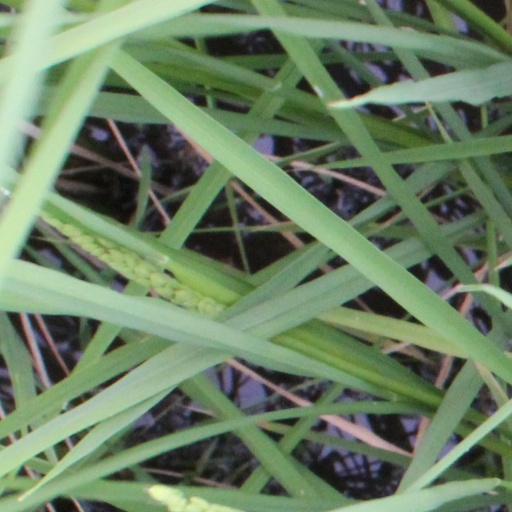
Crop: rice